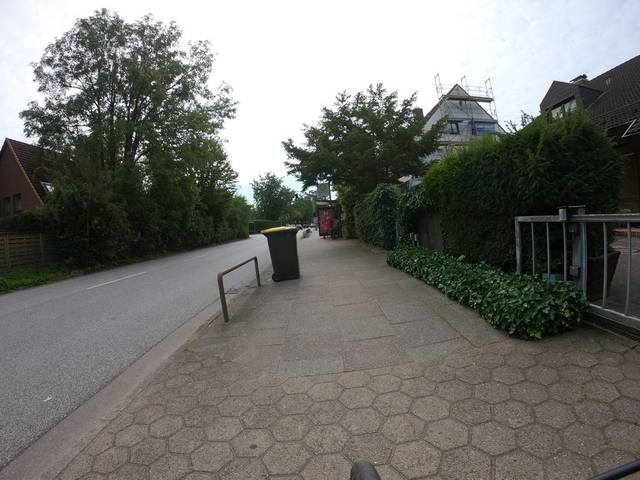
Region: Germany
Coordinates: 53.549, 9.89